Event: Nepal Earthquake
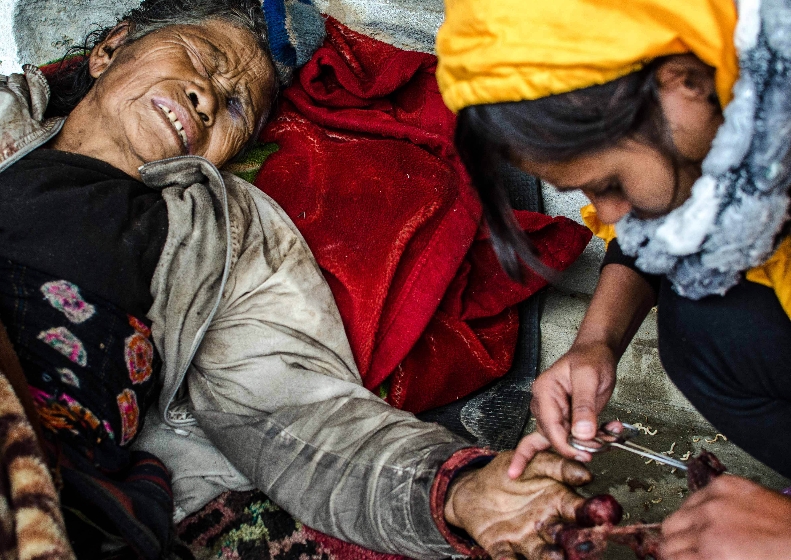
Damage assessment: no_damage